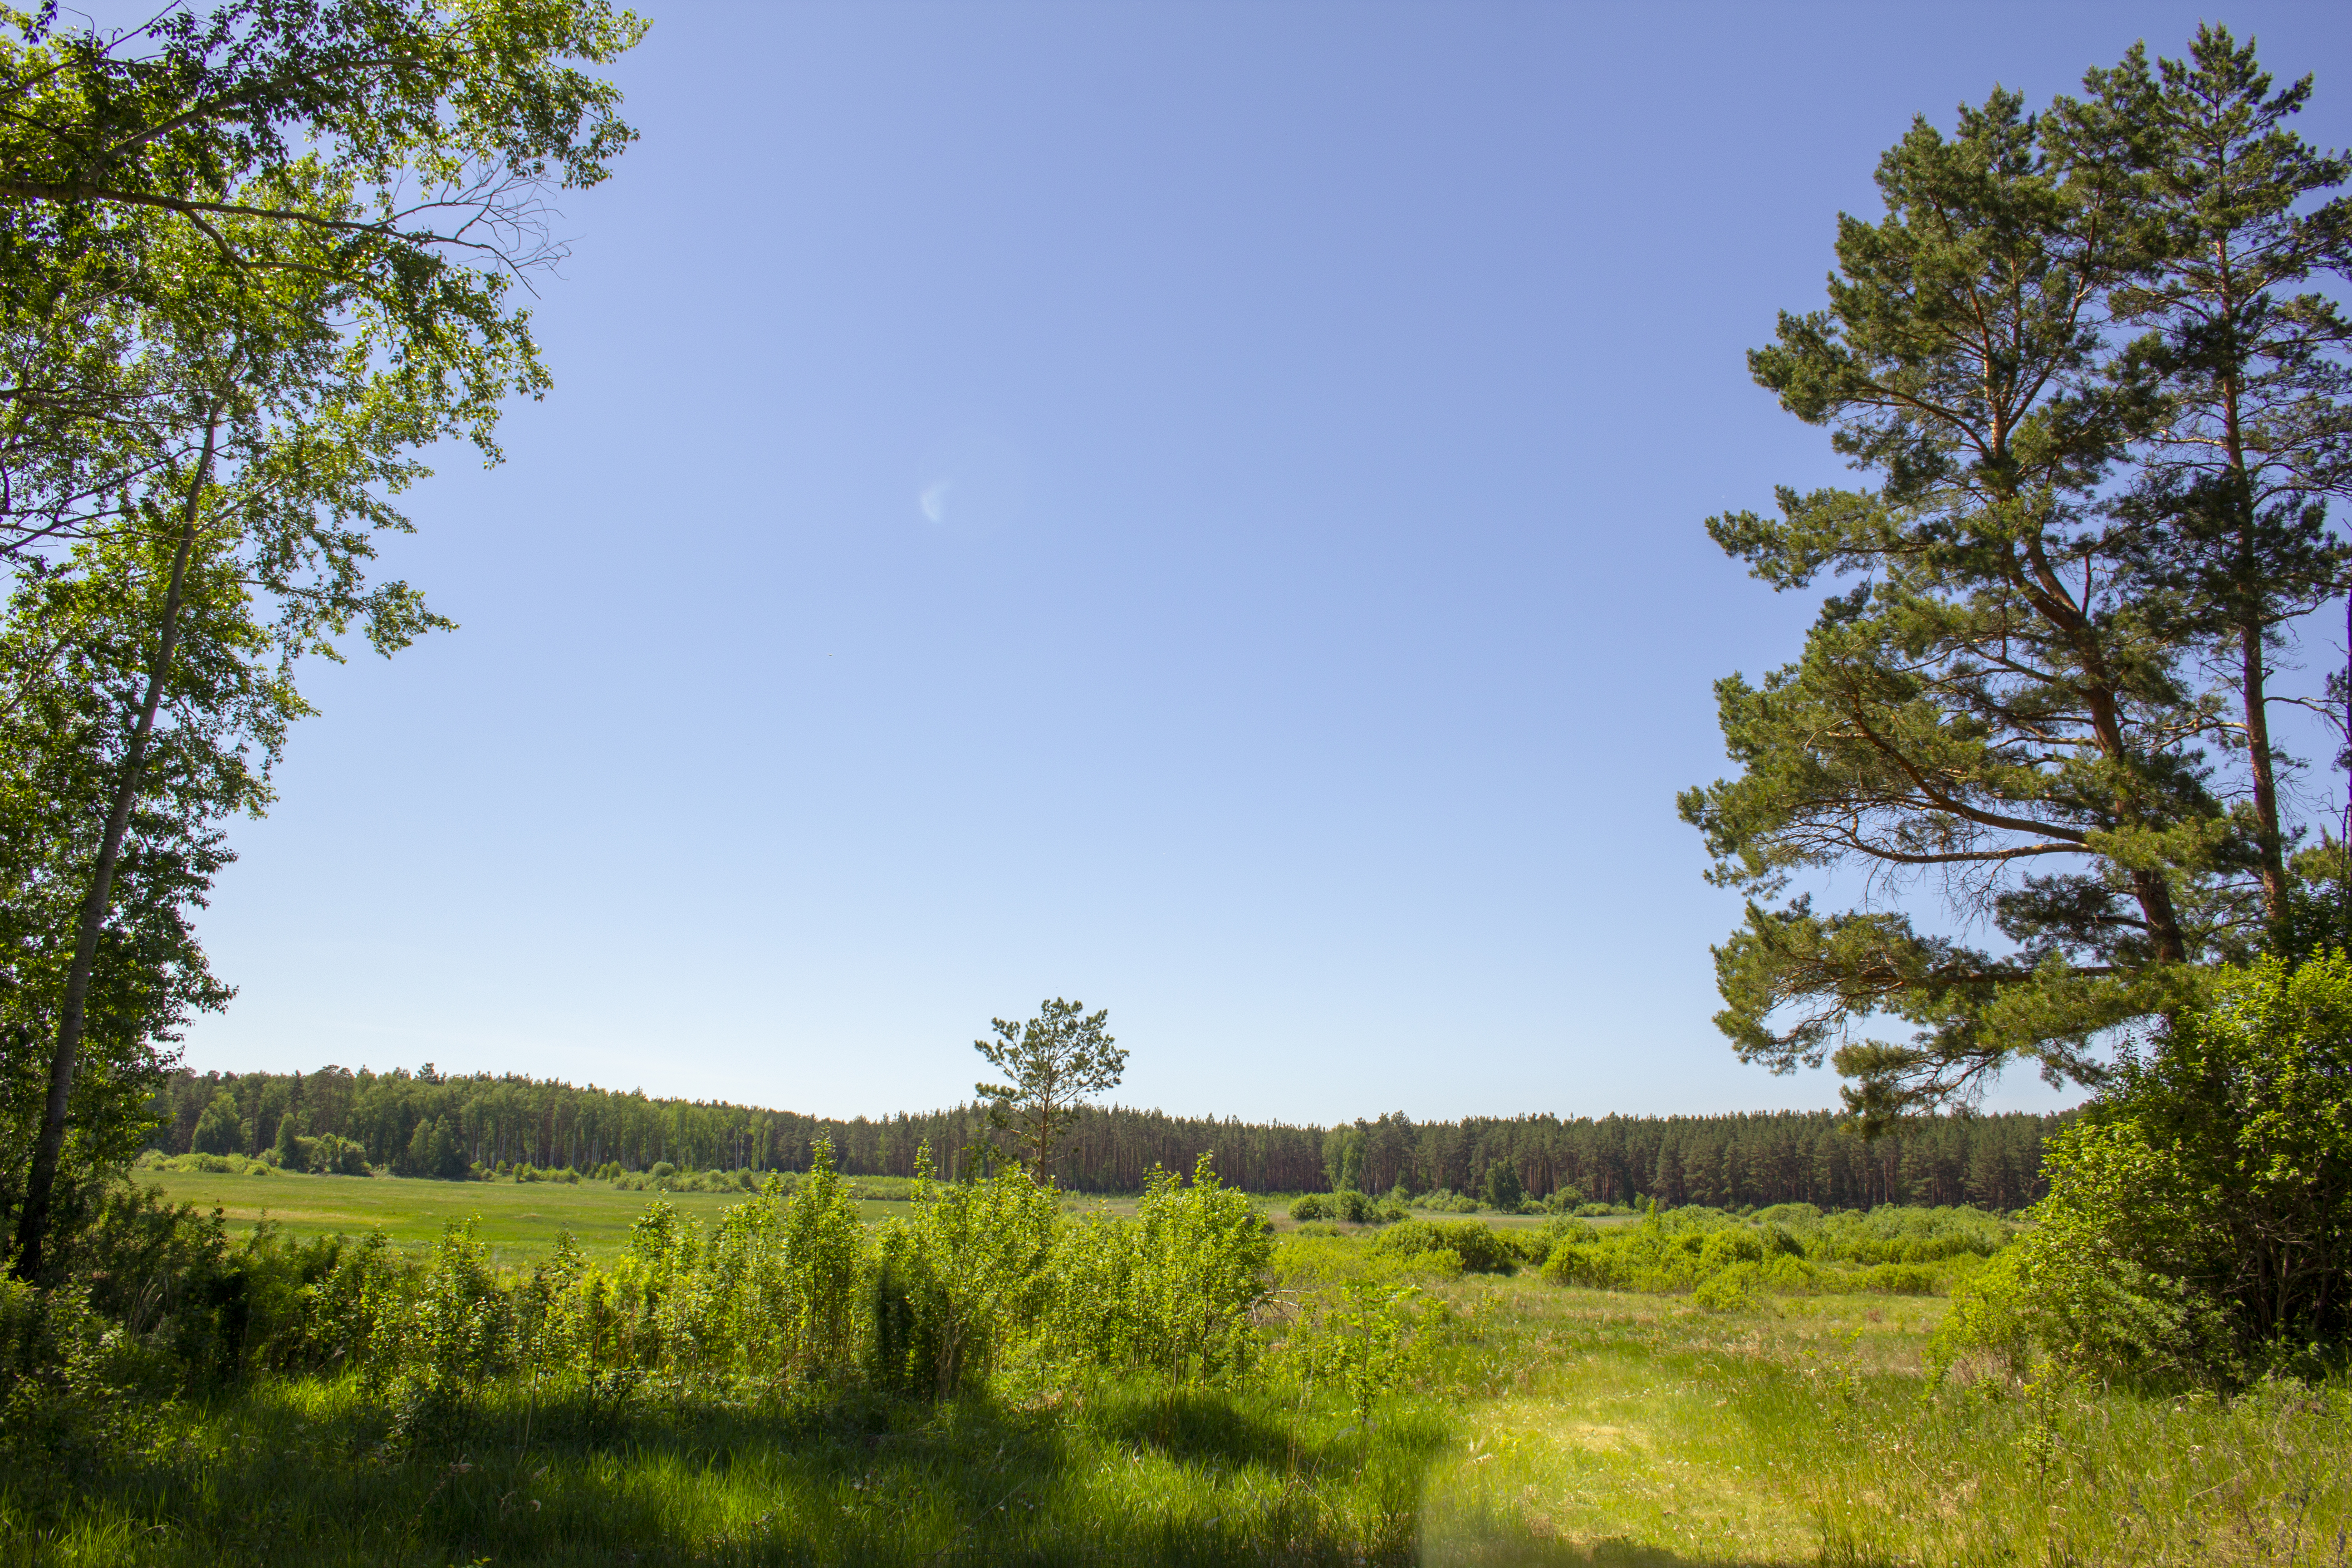
landscape, trees, field, summer, plant, sky, ecoregion, natural landscape, tree, branch, land lot, grass, shrub, plain, grassland, forest, cumulus, horizon, road, meadow, prairie, hill, cloud, temperate broadleaf and mixed forest, pasture, wildlife, plantation, woodland, evergreen, grove, conifer, wood, shrubland, tropical and subtropical coniferous forests, steppe, temperate coniferous forest, trunk, savanna, jungle, farm